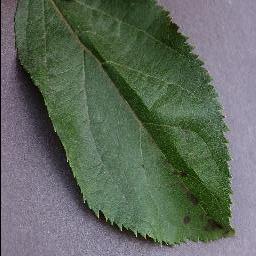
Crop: apple
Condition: scab